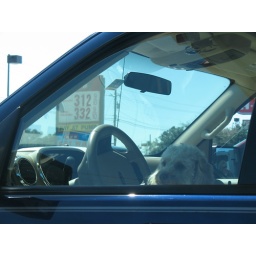
Please note the adorable little dog in the front seat AND the old woman reflected in the side mirror. Now laugh.